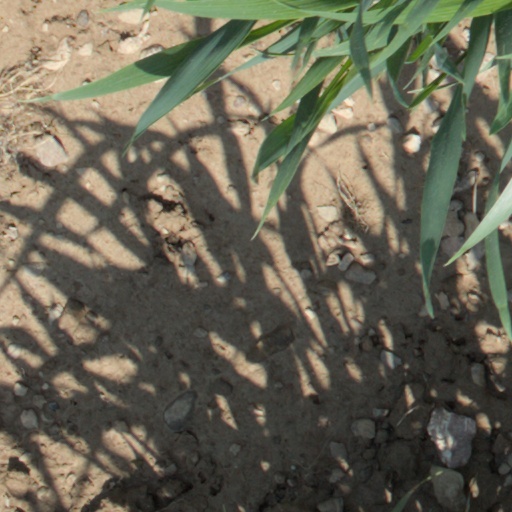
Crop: wheat